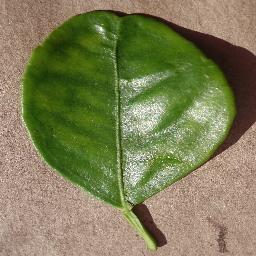
Label: Orange___Haunglongbing_(Citrus_greening)